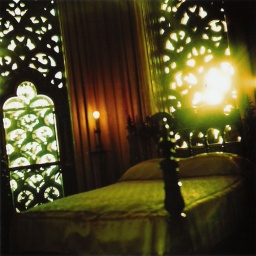
bedroom in the sky